Doha

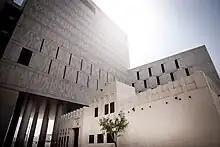
Msheireb Museums

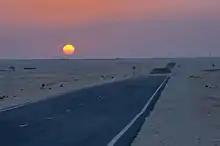
Dukhan Highway connects the city of Dukhan on the West coast of the country with the country's capital, Doha.

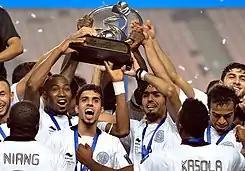
Al Sadd is the most successful team in the Qatar Stars League.

Doha is considered as the most important tourist city in Qatar. Qatar's tourism sector is also a key focus of its economic diversification strategy. The country is investing in the development of new tourism infrastructure, such as hotels and resorts, and promoting its cultural attractions, such as the Museum of Islamic Art and the Katara Cultural Village to attract visitors from around the world. In addition, Qatar Airways has become one of the world's leading airlines, connecting the country to major cities across the globe. Qatar has also been attracting major international events to the country, such as the FIFA World Cup 2022, which is expected to generate significant revenue for the country and boost its tourism sector. High and rising incomes in Qatar offer significant opportunities in culinary establishments and retail sectors. Premium and healthy brands are especially well received. Convenience food is also an increasingly important sector for younger Qataris and visitors. In recent years, Qatar has been taking steps to diversify its economy and reduce its reliance on oil and gas revenues. The country has launched several initiatives aimed at promoting non-oil sectors such as tourism, finance, and technology. For example, Qatar has invested heavily in building world-class infrastructure, including the Hamad International Airport and the Qatar Free Zones Authority, to attract foreign investors and businesses to set up shop in the country. Moreover, Qatar has also been working towards creating a more business-friendly environment by streamlining regulations and offering incentives to start-ups and small businesses. The country's ambition in this area can already be seen in developments like the recently completed M7 building in downtown Doha. This futuristic five-story construction is described as an epicentre for innovation and entrepreneurship in design, fashion, and technology. The latest research by the World Travel and Tourism Council (WTTC) which highlighted the top 10 cities where international travelers spent the most in 2022, showed Doha, Qatar at the number 2 spot with $16.8 bn. Qatar has received over 2.56 million visitors from January until 25 August 2023, exceeding the full year arrival figures from 2022, representing a 157 per cent increase over the same period last year, according to a report by Zawya citing figures released yesterday by Qatar Tourism (QT). Doha named Arab tourism capital for 2023. Non-GCC tourists made up 66% of all visitors in October, an increase of 10% from the previous month 2023. Doha in 2023 hosted International Horticultural Expo 2023, Spanning 1.7 million square meters, the event takes place in Al Bidda Park, one of the biggest parks in Doha which overlooks the Persian Gulf.